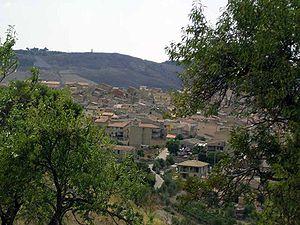
Montedoro est une commune de la province de Caltanissetta en Sicile.